Djembe

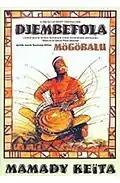
"Djembefola" DVD cover

The djembe first came to the attention of audiences outside West Africa with the efforts of Fodéba Keïta, who, in 1952, founded Les Ballets Africains. The ballet toured extensively in Europe and was declared Guinea's first national ballet by Guinea's first president, Sékou Touré, after Guinea gained independence in 1958, to be followed by two more national ballets, the Ballet d'Armee in 1961 and Ballet Djoliba in 1964.